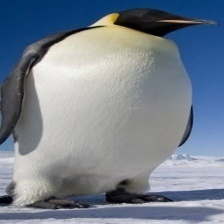
Species: EMPEROR PENGUIN
Scientific name: APTENODYTES FORSTERI
ImageNet parent category: king_penguin